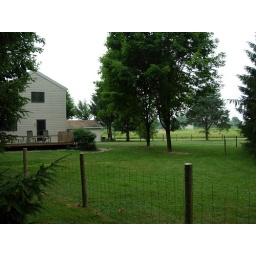
Side of house and back yard, where the dogs go, Dad's garage in the distance, the short building